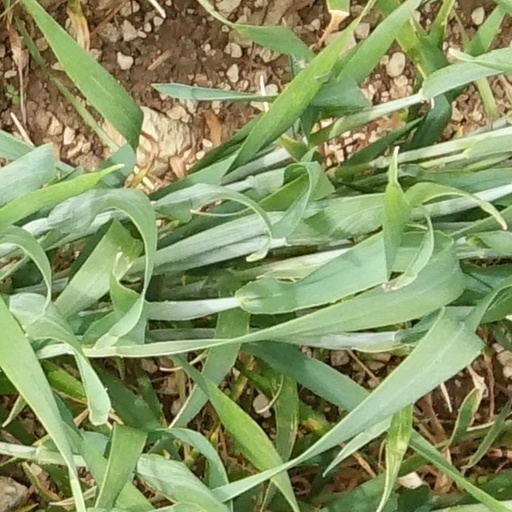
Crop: wheat